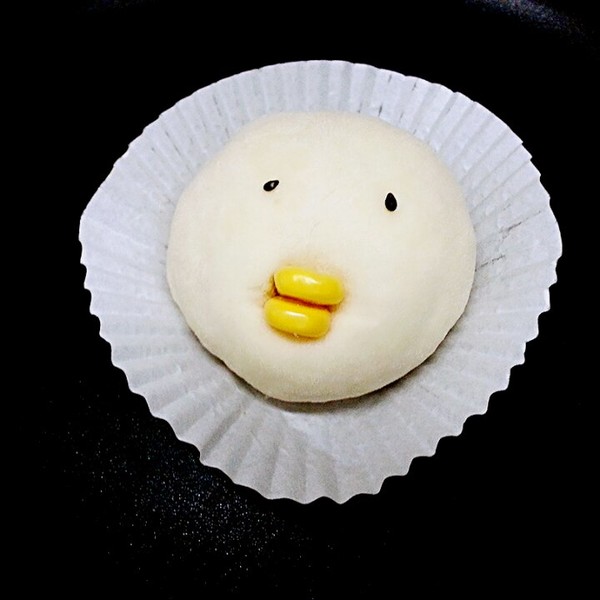
Label: trash